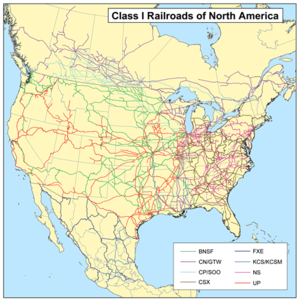
Un réseau ferroviaire est un ensemble de lignes de chemin de fer, de gares et d'installations techniques diverses qui permettent la circulation de convois ferroviaires ou trains dans un ensemble géographique donné ; région, pays, continent.
Les chemins de fer d’Amérique du Nord sont classés par l’Association of American Railroads en trois classes en fonction de leur chiffre d’affaires annuel. La classe I correspond, actuellement, car le montant change au fil de l’inflation, à un chiffre d’affaires au moins égal à 277,7 millions de dollars.